COVID-19 vaccine

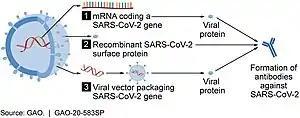
A conceptual diagram showing three vaccine types for forming SARS‑CoV‑2 proteins to prompt an immune response: (1) RNA vaccine; (2) subunit vaccine; (3) viral vector vaccine

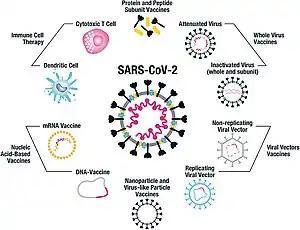
Vaccine platforms that are being employed for SARS-CoV-2. Whole-virus vaccines include both attenuated and inactivated forms of the virus. Protein and peptide subunit vaccines are usually combined with an adjuvant in order to enhance immunogenicity. The main emphasis in SARS-CoV-2 vaccine development has been on using the whole spike protein in its trimeric form, or components of it, such as the RBD region. Multiple non-replicating viral vector vaccines have been developed, particularly focused on adenovirus, while there has been less emphasis on the replicating viral vector constructs.

The initial focus of SARS-CoV-2 vaccines was on preventing symptomatic, often severe, illness. Most of the first COVID19 vaccines were two-dose vaccines, with the exception single-dose vaccines Convidecia and the Janssen COVID‑19 vaccine, and vaccines with three-dose schedules, Razi Cov Pars and Soberana.